Ted Hughes

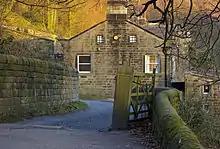
The Ted Hughes Arvon Centre, Lumb Bank – an 18th-century mill-owner's house, once Hughes's home

In August 1970, Hughes married a second time, to Carol Orchard, a nurse. They were together until his death. Heather Clark in her biography of Plath, "Red Comet" (2021), observed that Hughes "would never be faithful to a woman after he left Plath".